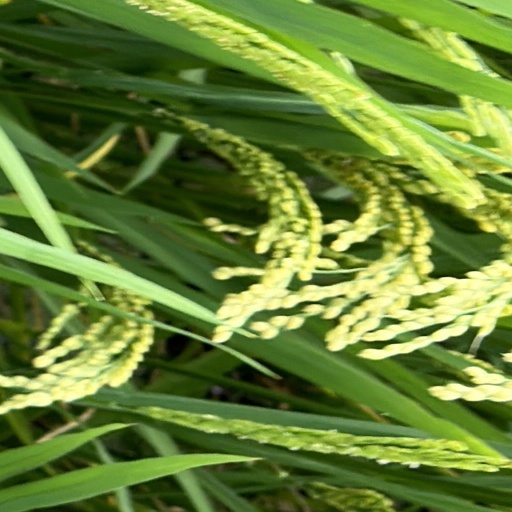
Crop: rice